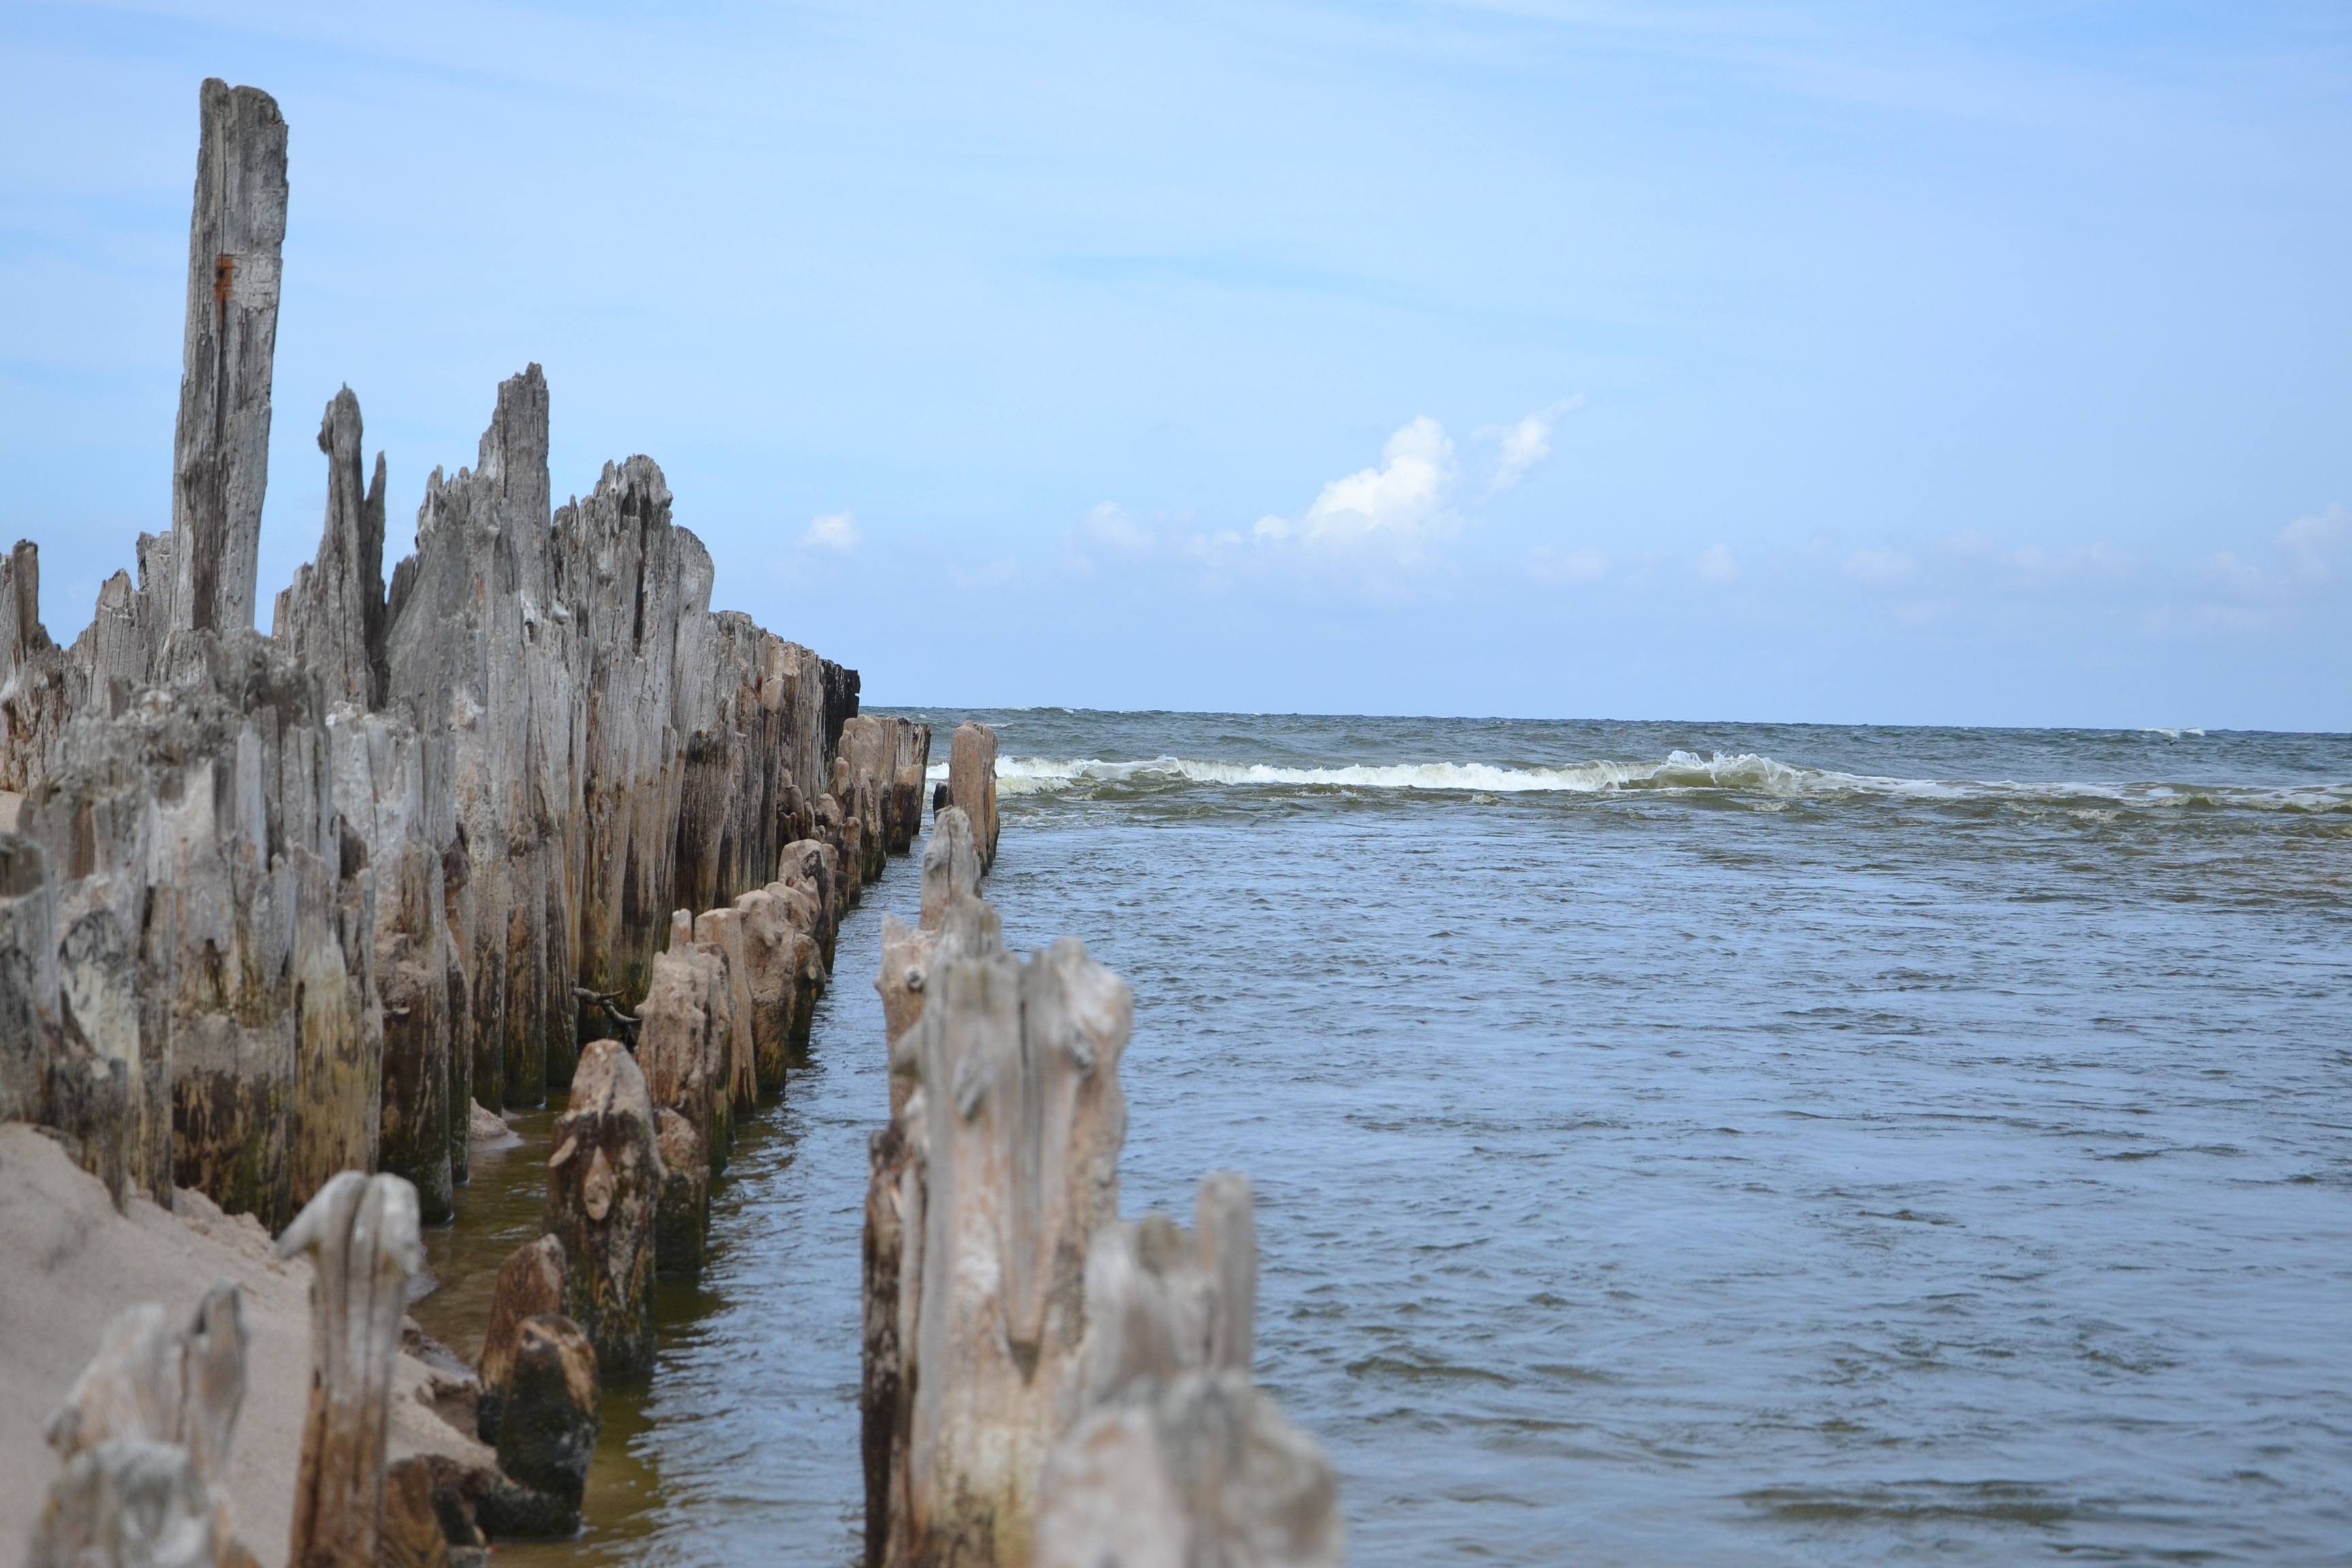
beach, sea, coast, water, rock, ocean, shore, wave, vacation, formation, cliff, europe, bay, blue, terrain, material, body of water, waves, geology, landscapes, breakwater, cape, pale, the coast, the baltic sea, natural sea, of the sea